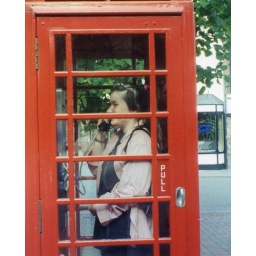
Me in a telephone box in London